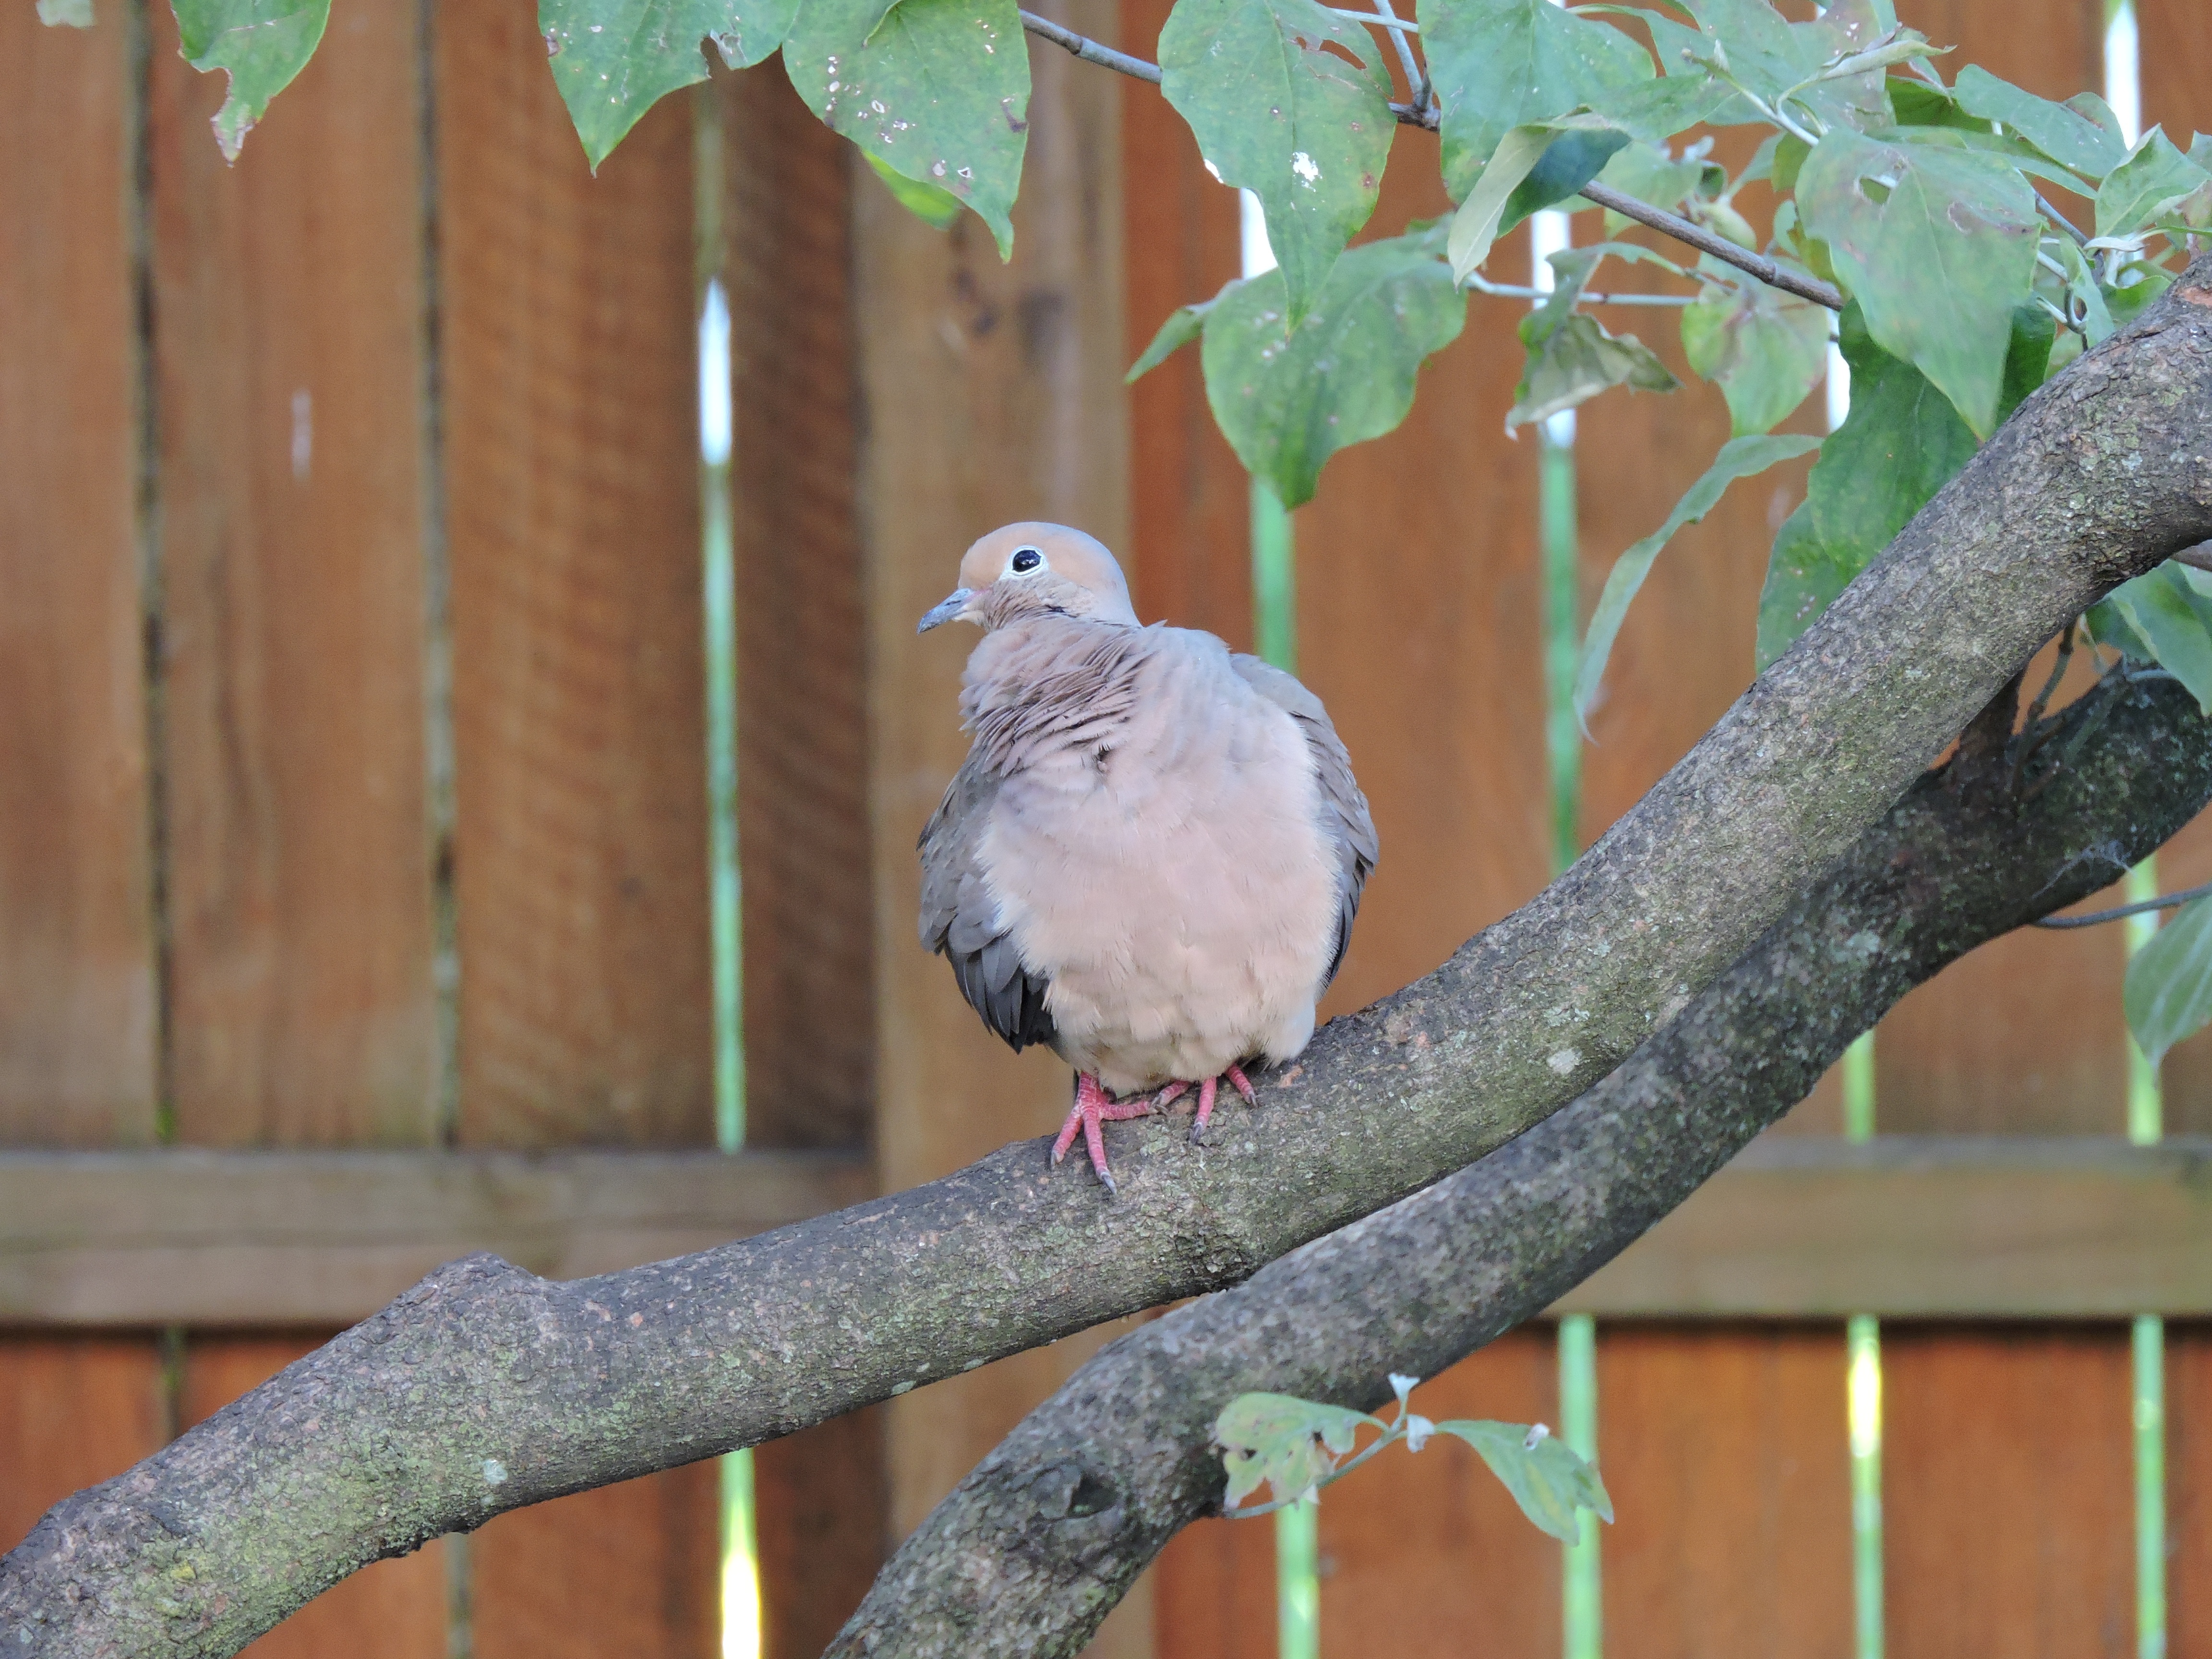
nature, branch, bird, wildlife, beak, avian, fauna, birds, vertebrate, parrot, finch, birdwatching, parakeet, doves, mourning dove, perching bird